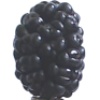
Label: mulberry